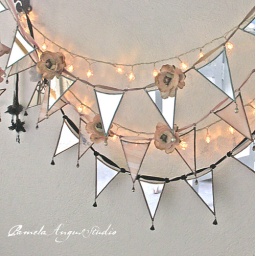
mirrored and peachy pink glass bunting hanging in my atelier